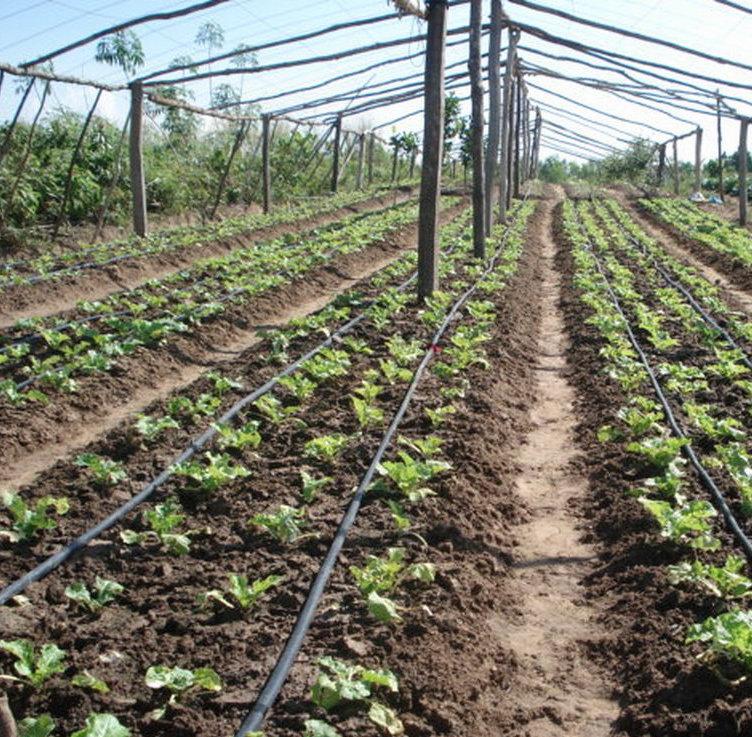
Eneo la wazi mfano wa shamba lililogawanyishwa katika safu zilizo nyooka,zenye mimea iliyoota na kuchipua kwa rangi ya kijani kibichi, kuashiria ni eneo litumikalo kwa ajili ya kilimo cha mbegu.